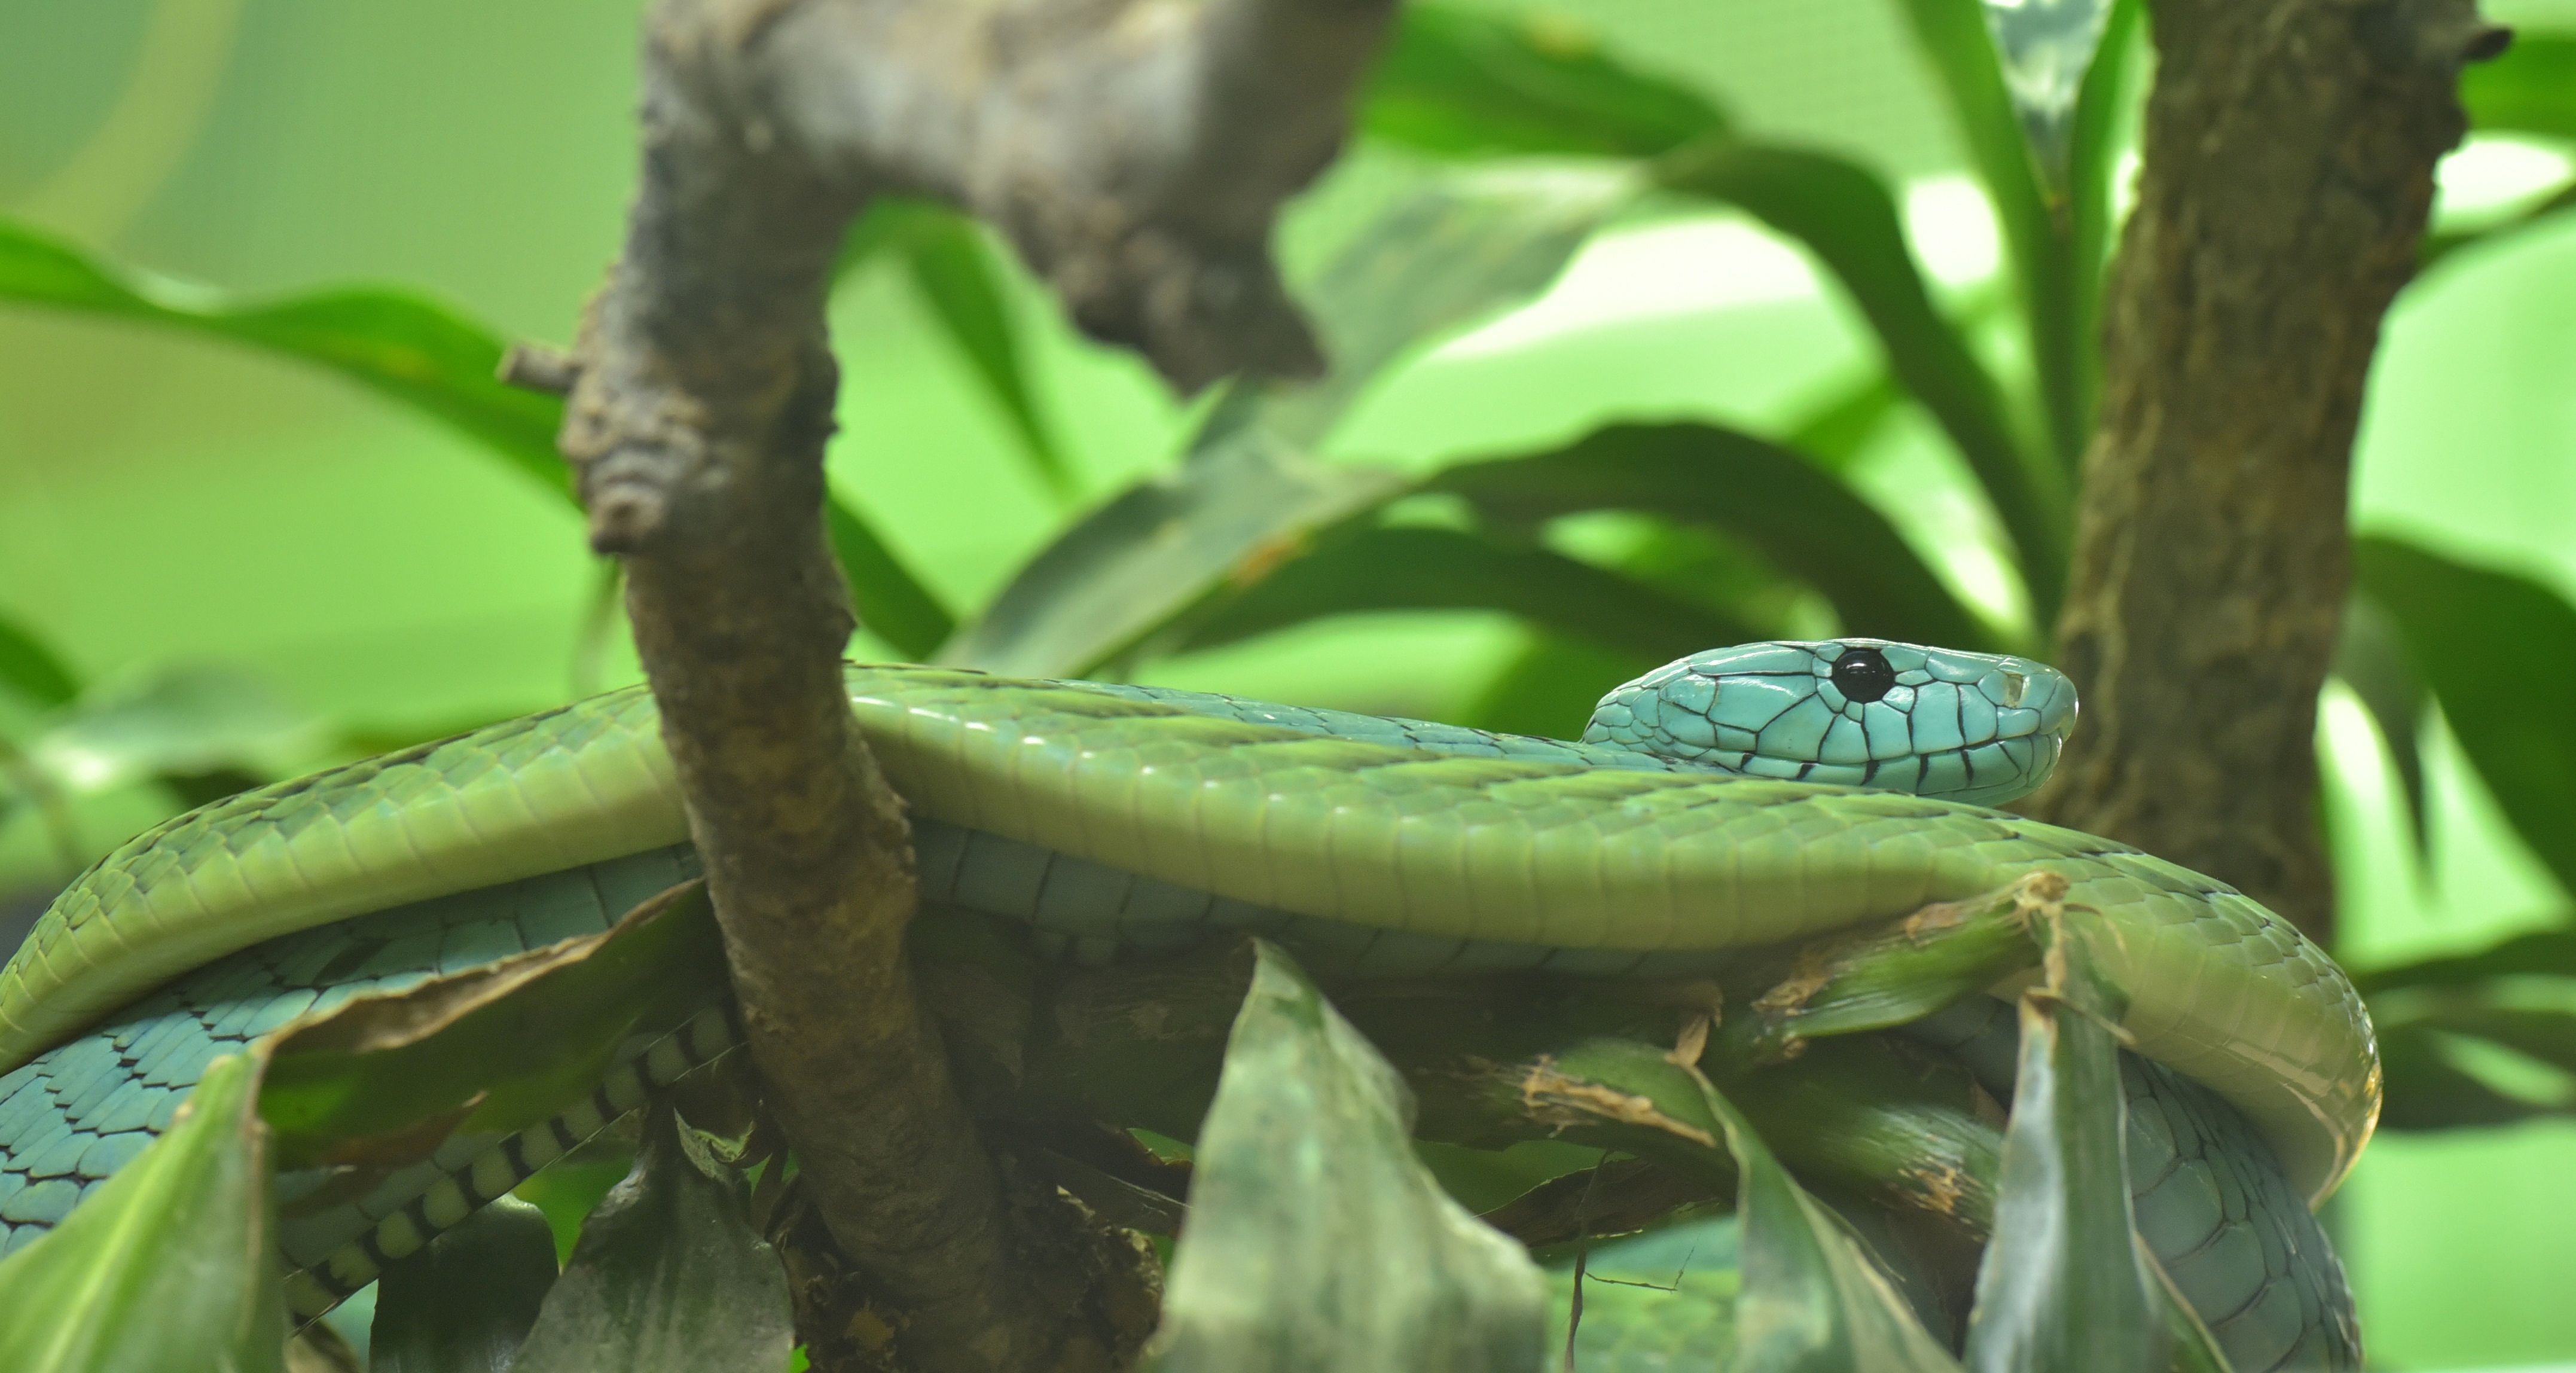
branch, flower, wildlife, green, jungle, botany, predator, reptile, scale, fauna, lizard, green snake, chameleon, scary, rainforest, snake, vertebrate, creature, terrarium, natter, tropics, dangerous, evil, lacerta, carnivores, tree snake, green mamba, elapidae, snakes and viper like, snake venom, real poison snakes, gifttig, dendroaspis viridis, mamba, dactyloidae, scaled reptile, lacertidae